Women's suffrage in Ohio

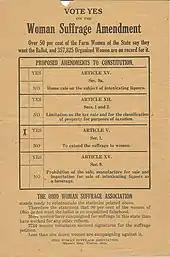
A broadside promoting the referendum on the Ohio ballot from the Ohio Woman Suffrage Association in 1914

OWSA also worked to lobby the major political parties in Ohio in 1914 in support of suffrage efforts. By January 1914, both the Socialist and Progressive parties in Ohio said they would support women's suffrage. The Republican party in Ohio also began to support suffrage in tentative ways, but never fully committed themselves that year. On May 9, Mother's Day, preachers who were part of the Ministerial Association of Columbus gave sermons on how women's suffrage was a way for women to better exercise their duties as mothers. Jews in Columbus, including those at the B'Nai Israel Synagogue were also supportive of women's suffrage. Rosalie G. Jones and Elizabeth Freeman took out "The Little Yellow Wagon" in July 1912 from Cleveland and traveled to Medina, promoting the women's vote. Leading up to the 1914 amendment vote, the Wright family, including Katharine Wright and Orville Wright helped campaign for women's suffrage. Katharine organized a suffrage parade on October 24, 1914 in Dayton where Orville and her father, Bishop Milton Wright, also marched. In Lima, Bessie Crayton organized an October suffrage parade that drew around 1,500 people, including a 96-year-old man who marched for women's suffrage.